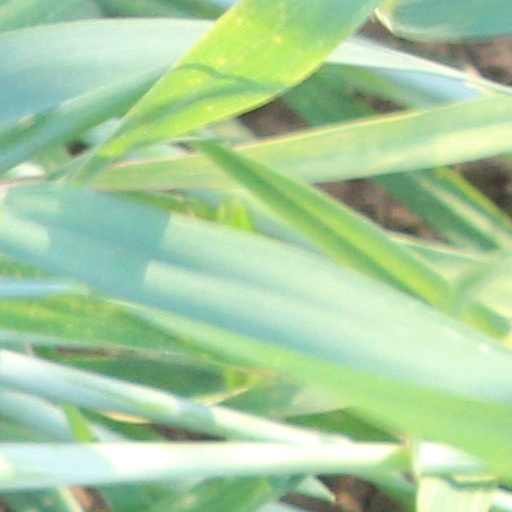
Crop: wheat